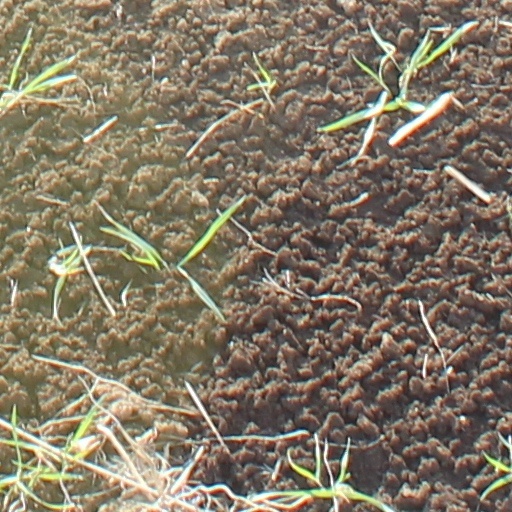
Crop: wheat